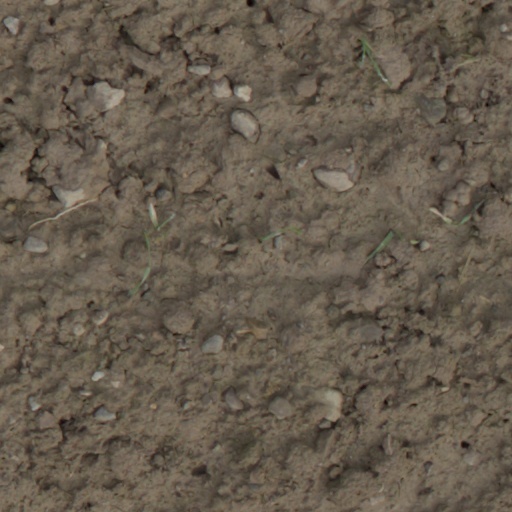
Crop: wheat